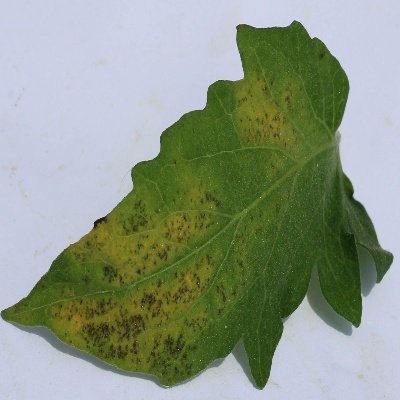
Crop: Tomato
Condition: septoria leaf spot